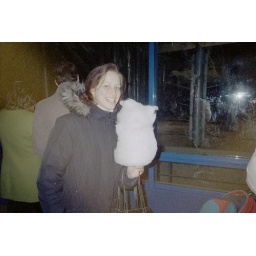
Moscow Zoo-there is an elephant behind me, but I'm more interested in my pink cotton candy.